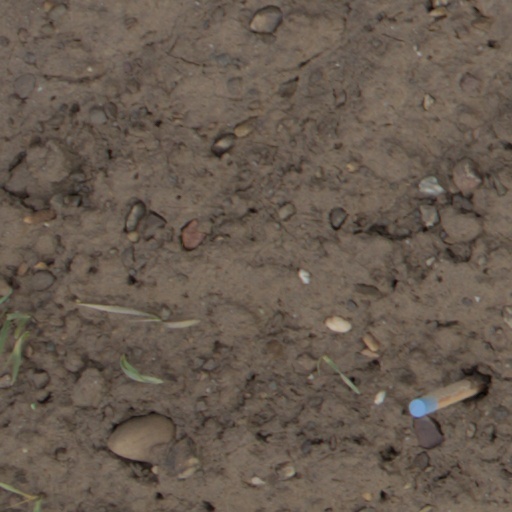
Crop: wheat